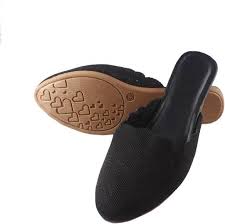
Label: Clog